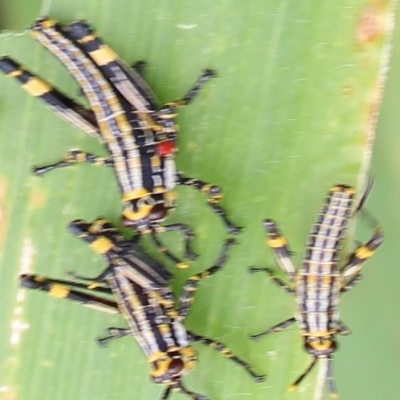
Crop: Maize
Condition: grasshoper